Race track

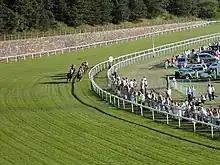
A typical racecourse

Some evidence remains of racetracks being developed in several ancient civilizations. The most developed ancient race tracks were the hippodromes of the Ancient Greeks and the circuses ("circi") of the Roman Empire. Both of these structures were designed for horse and chariot racing. The stadium of the Circus Maximus in Ancient Rome could hold 200,000 spectators.